Space: 1889

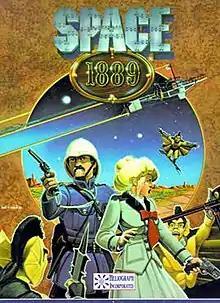
Cover by David Dietrick

Space: 1889 is a tabletop role-playing game of Victorian-era space-faring, created by Frank Chadwick and originally published by Game Designers' Workshop (GDW) from 1989 to 1990. It was the first roleplaying game to feature space colonization using steam technology in the style of Jules Verne, H. G. Wells, and Arthur Conan Doyle in what would later be called steampunk. The setting of "Space: 1889" has not only produced roleplaying games, but board games, books, miniatures and a computer game.